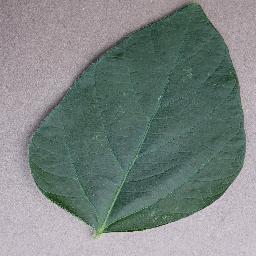
Label: Soybean___healthy